Laurie Strode

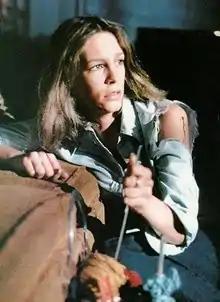
Jamie Lee Curtis as Laurie Strode in " Halloween" (1978)

Laurie Strode is a character from the "Halloween" series. She first appeared in "Halloween" (1978) as a high school student who becomes targeted by serial killer Michael Myers, in which she was portrayed by Jamie Lee Curtis. Created by John Carpenter and Debra Hill, Laurie appeared in nine of thirteen films in the series (and is seen briefly in photographs and video footage in at least two others). The character has subsequently been represented in various other media, including novels, video games, and comic books.